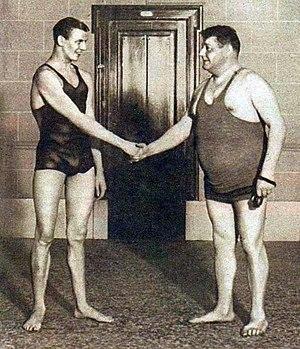
Arne Borg et Georges Michel à Bruxelles en 1927 (lors d'une exhibition nautique).
Arne Borg est un nageur suédois. Il est le frère jumeau de Åke Borg.
Georges Alphonse André Michel dit Géo Michel, ou Jo ou bien encore le Gros, né le 8 avril 1890 à Sainte-Menehould et mort le 6 mai 1960 dans le 10ᵉ arrondissement de Paris, est un nageur de fond français, spécialisée en nage libre.